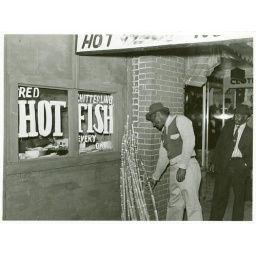
Chitterling, fish and sugar cane on street in Negro Section,...